Stephen Leacock

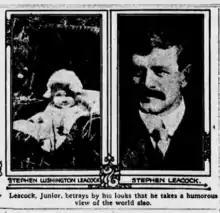
Leacock and his son in 1916

Predeceased by Trix (who had died of breast cancer in 1925), Leacock was survived by son Stevie (Stephen Lushington Leacock (1915–1974). In accordance with his wishes, after his death from throat cancer, Leacock was buried in the St George the Martyr Churchyard (St. George's Church, Sibbald Point), Sutton, Ontario.